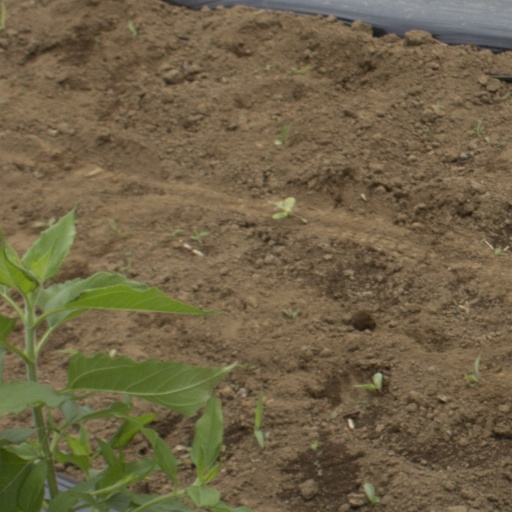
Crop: Jerusalem artichoke